Bank Hall

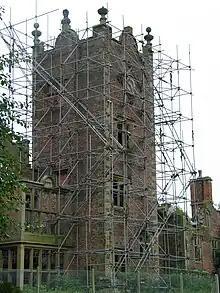
A view of the clock tower in 2008

Bank Hall, built in the Jacobean style in 1608, is a brick built mansion of three storeys with Dutch gables and a square central tower on the south front. Some of the original brickwork in a diaper (lozenge) flushwork pattern is visible on one gable. The house was restored and enlarged by architect George Webster in 1832–33. He added a wing to the west elevations, built a porch on the north side, remodelled the 1608 north elevation windows, covered the roofs with blue Cumbrian slates and finished the walls with stone details. Webster carried out the alterations sympathetically, in a style corresponding to the 17th-century building, but the difference is marked by the colour of the brickwork and sharpness of the detail. Most windows were renewed during the restoration and two Italian style bay windows added to the south front, altering its appearance.